Grover L. Broadfoot

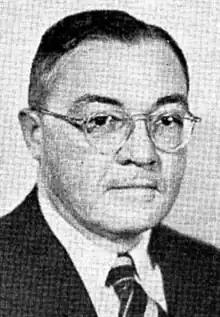

Grover Lee Broadfoot (December 27, 1892May 18, 1962) was an American lawyer and judge from Wisconsin. He was a justice of the Wisconsin Supreme Court for thirteen years and was briefly Chief Justice for the last 5 months of his life. Earlier in his career, he had been the 30th Attorney General of Wisconsin, a member of the Wisconsin State Assembly, Mayor of Mondovi, Wisconsin, and District Attorney of Buffalo County for twelve years.